Kōdo Station (Kyoto)

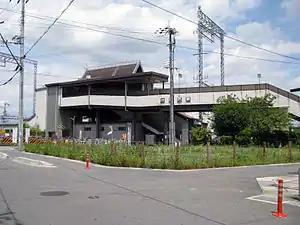
Kōdo Station, August 2008

is a passenger railway station located in the city of Kyōtanabe, Kyoto, Japan, operated by the private transportation company, Kintetsu Railway. It is one of the nearby stations of Kyotanabe Campus of Doshisha University. Its station number is B17.